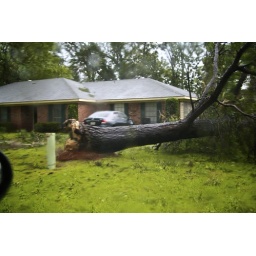
Uprooted tree down my street in New Iberia